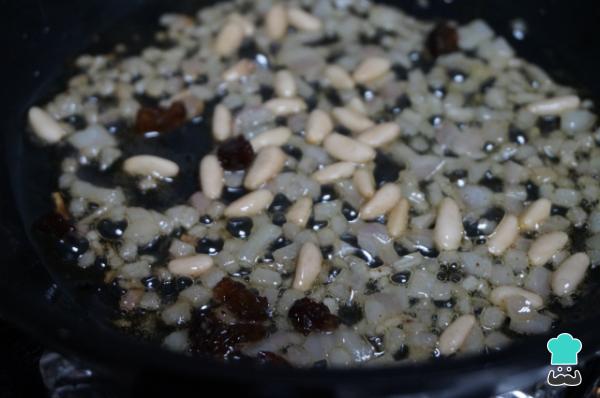
Pela y pica la cebolla. Pon una sartén con un chorro de aceite y pocha la cebolla. A medio cocinar, añade los piñones y las pasas. Cocina durante unos minutos.